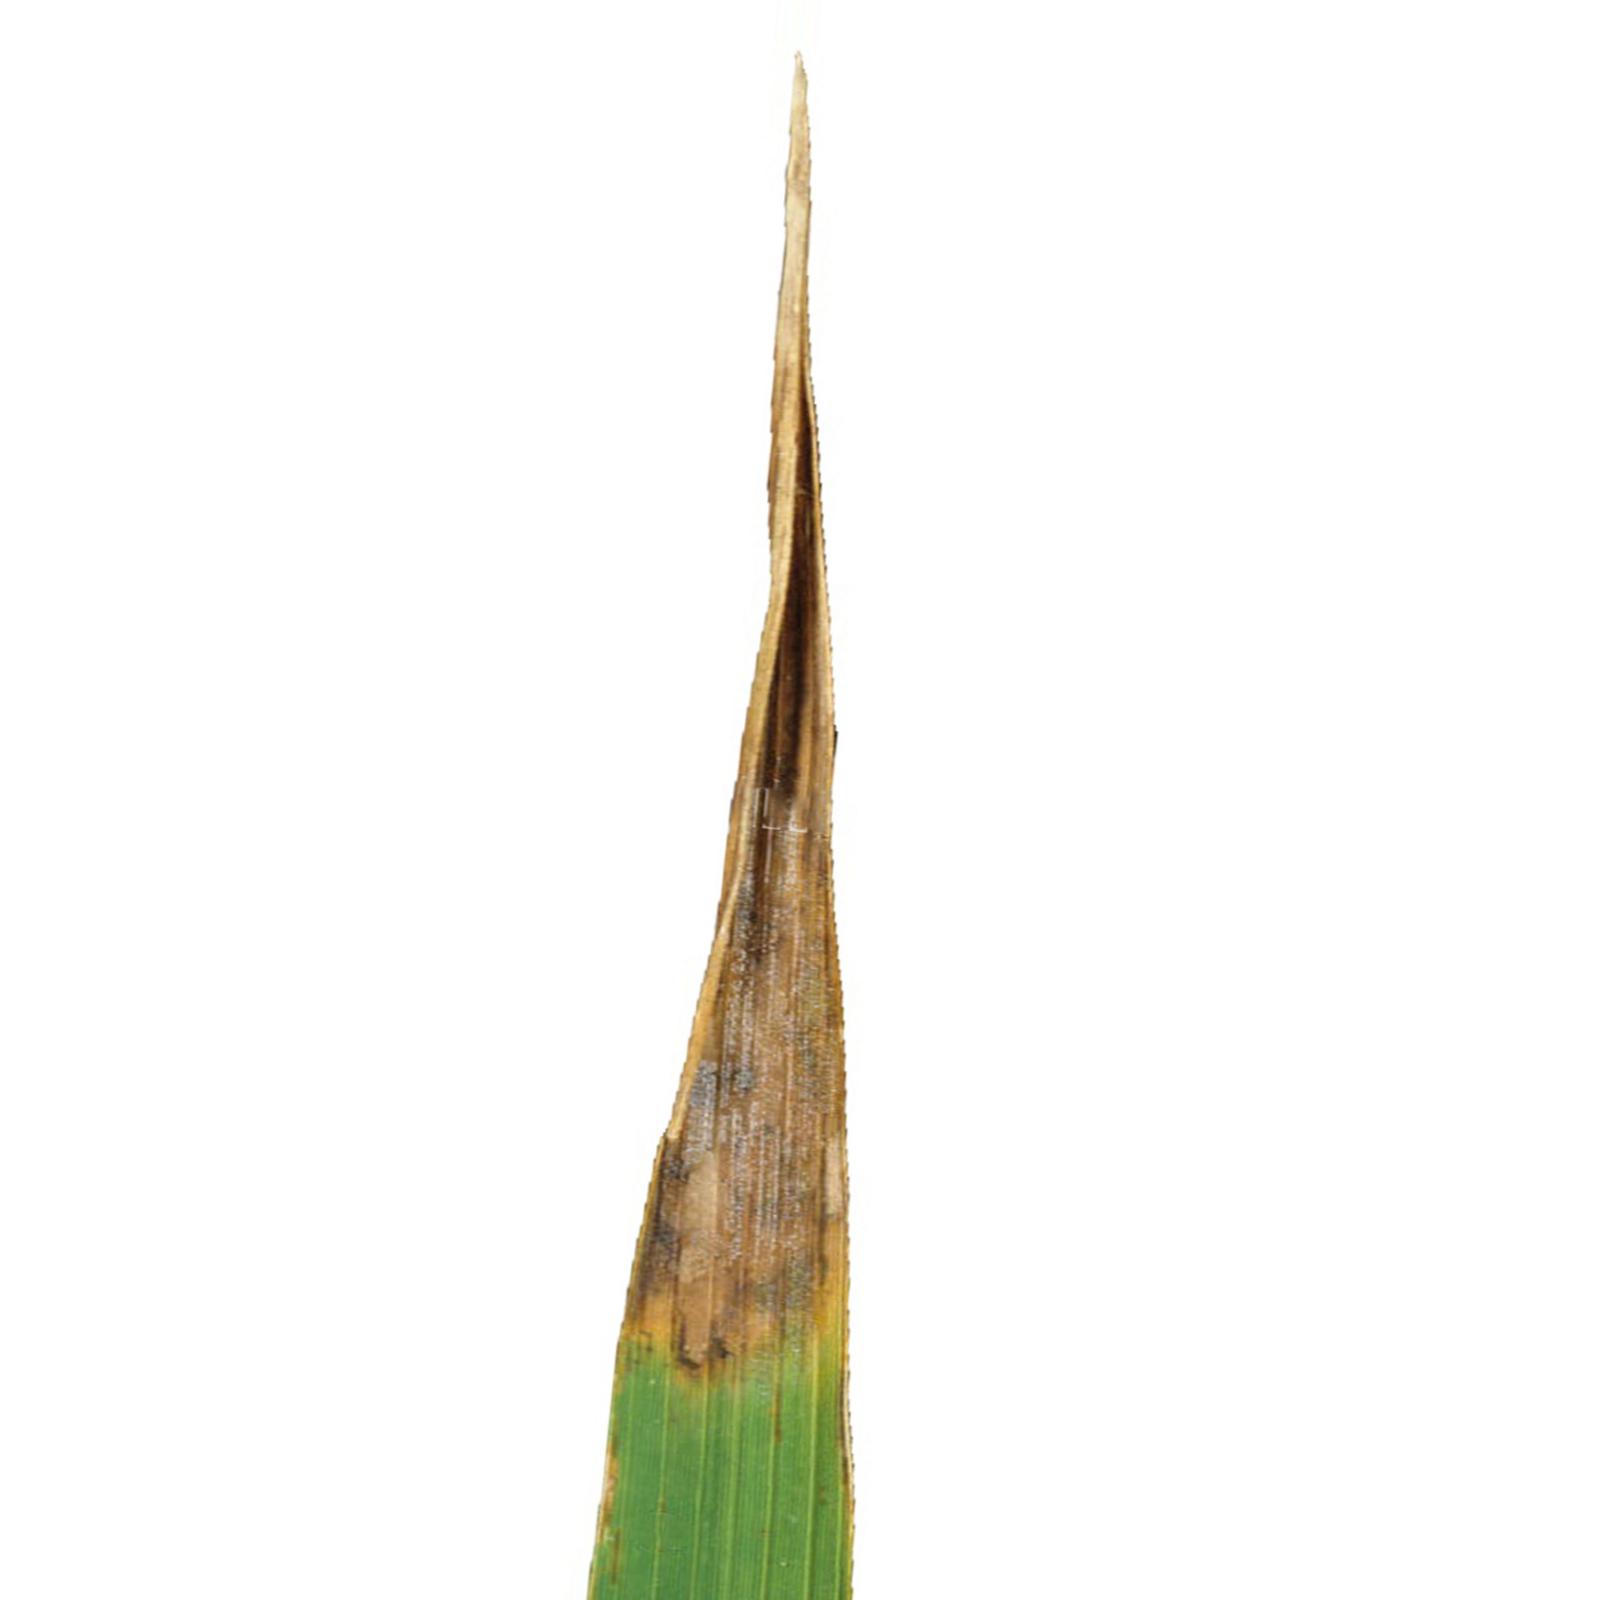
Nhãn: Bệnh Cháy lá ( Leaf scald )